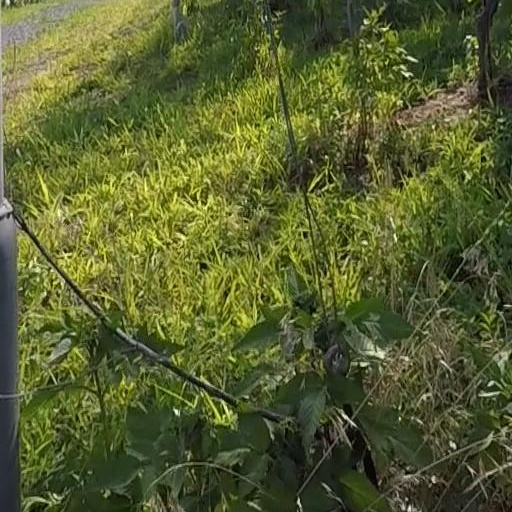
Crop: grape